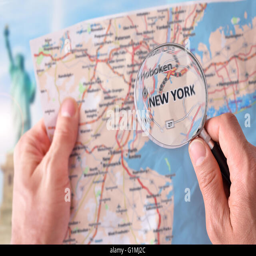
hands picking up a map and looking for a location with a magnifying glass with representative monument